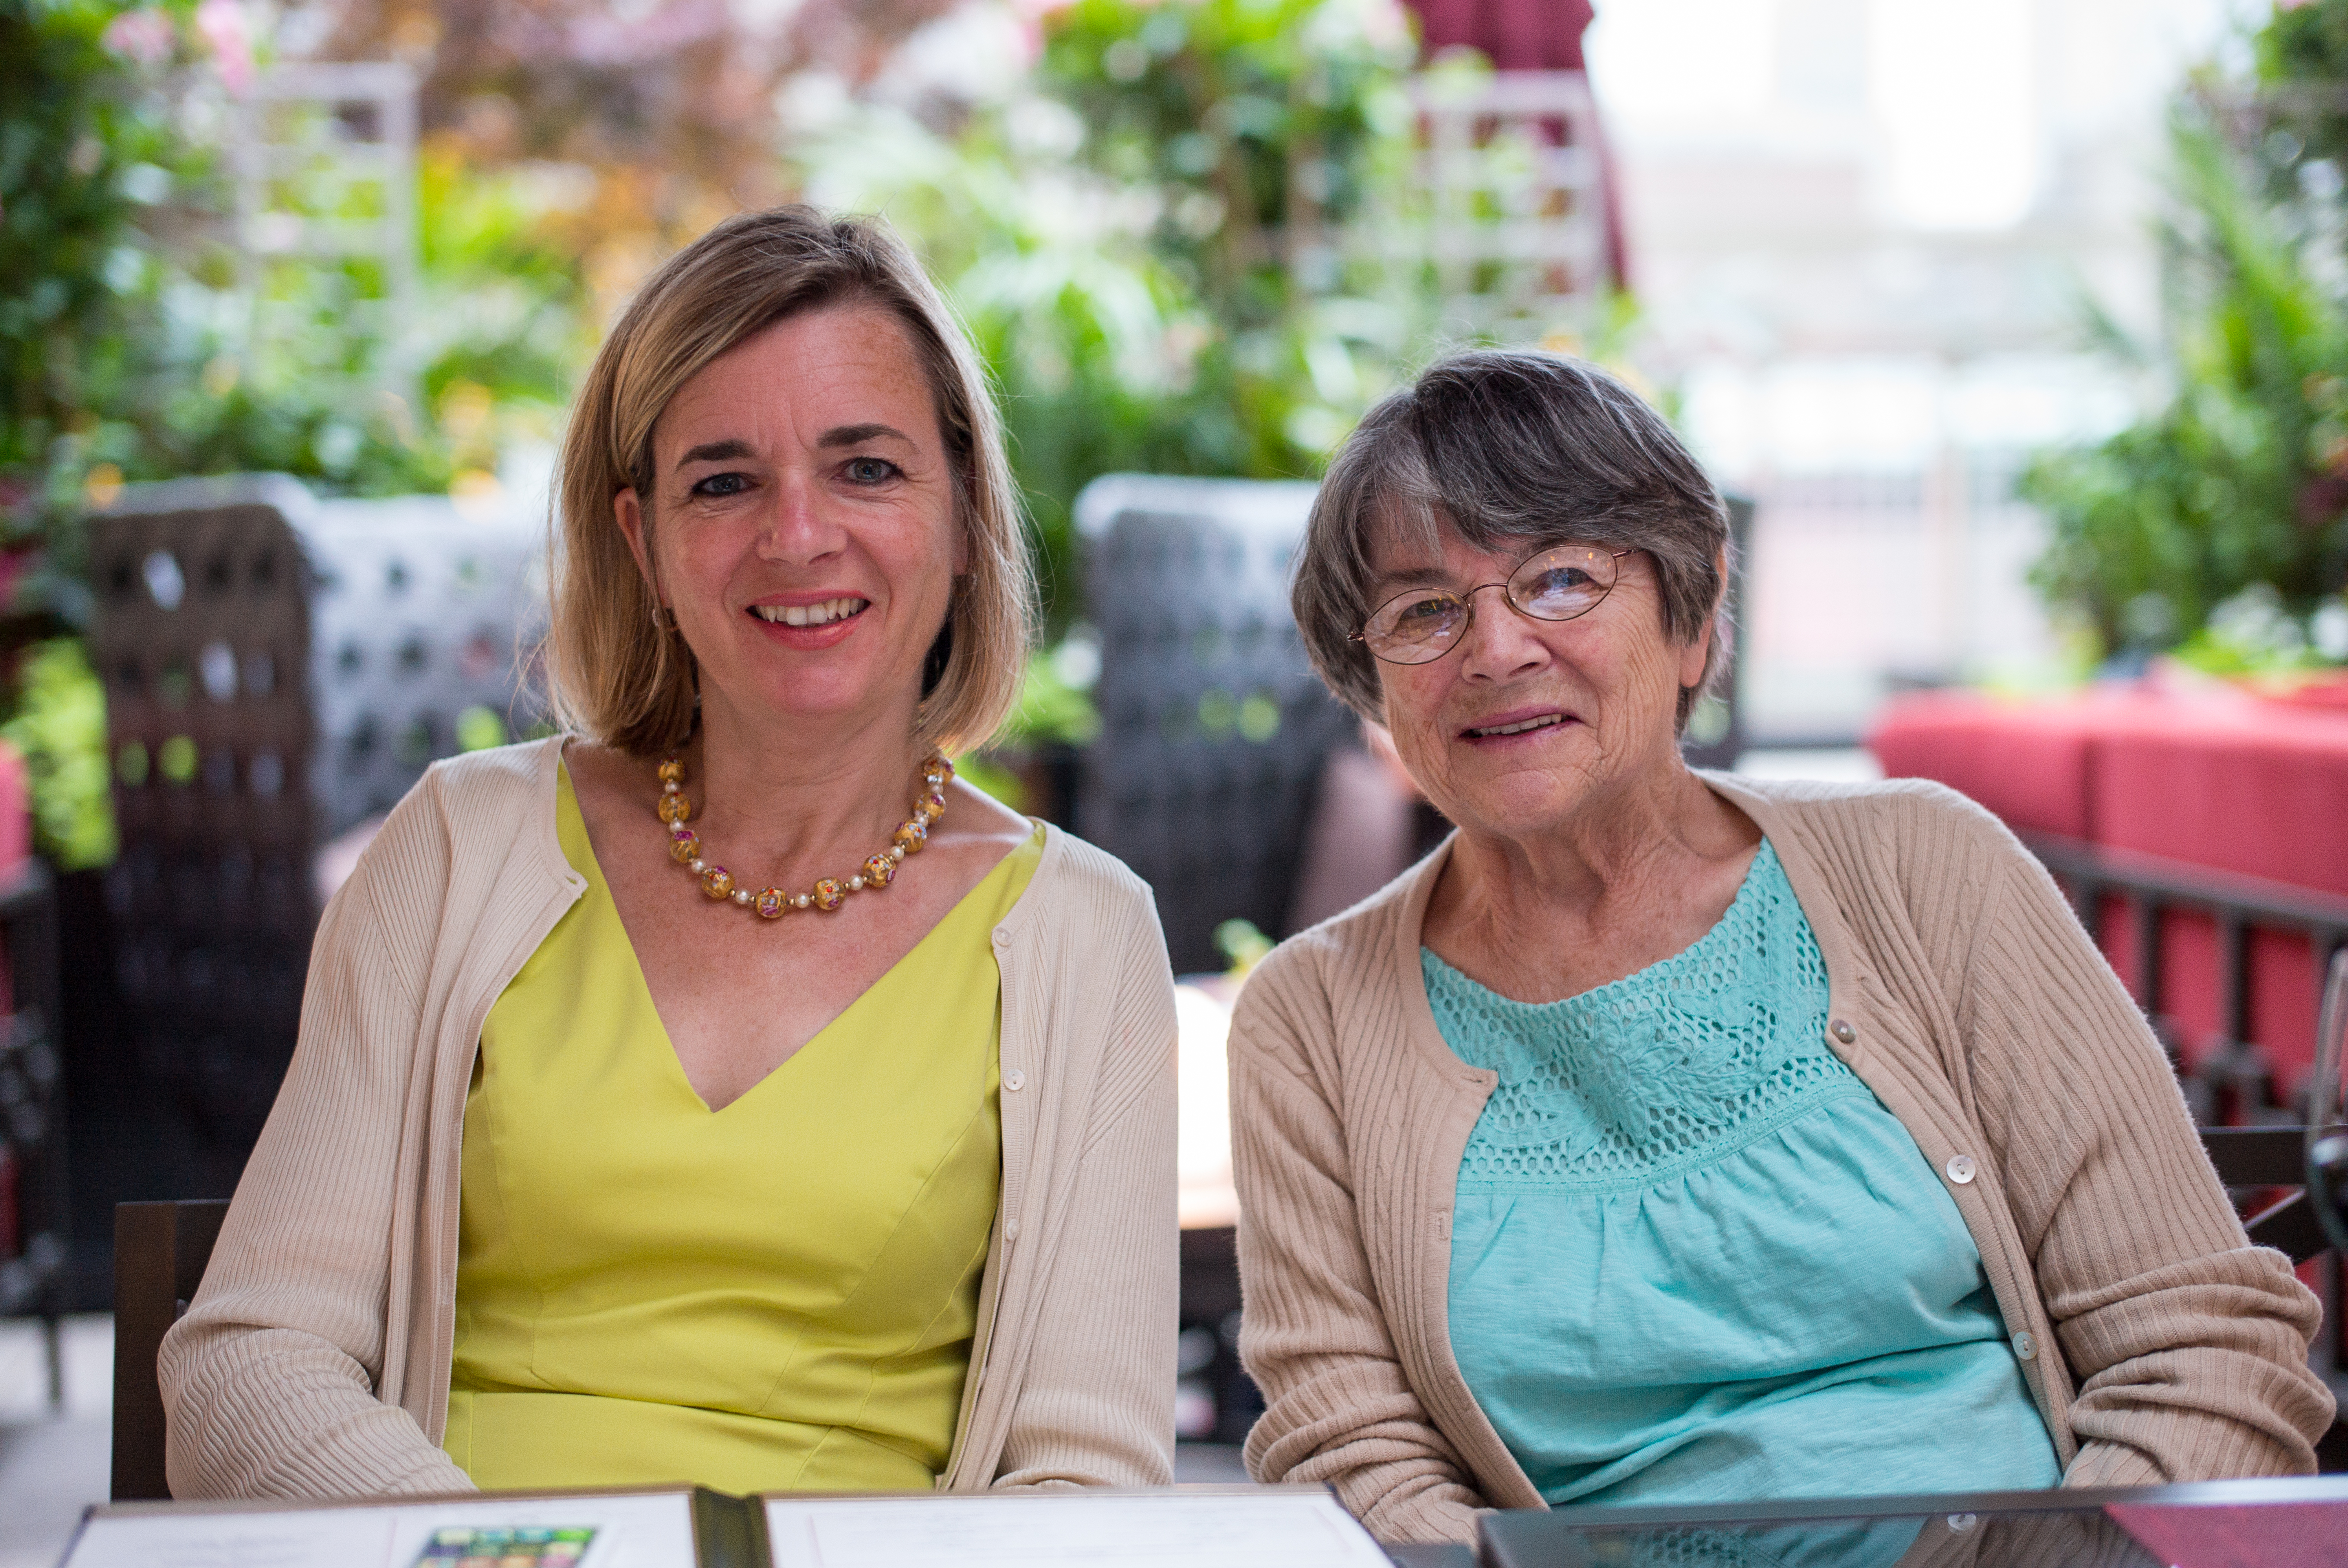
outdoor, person, light, bokeh, people, restaurant, summer, evening, portrait, usa, chicago, peninsula, lunch, celebrate, senior citizen, m, terrace, mother, women, hotel, dinner, shanghai, 50, low, leica, 240, summilux, daughter